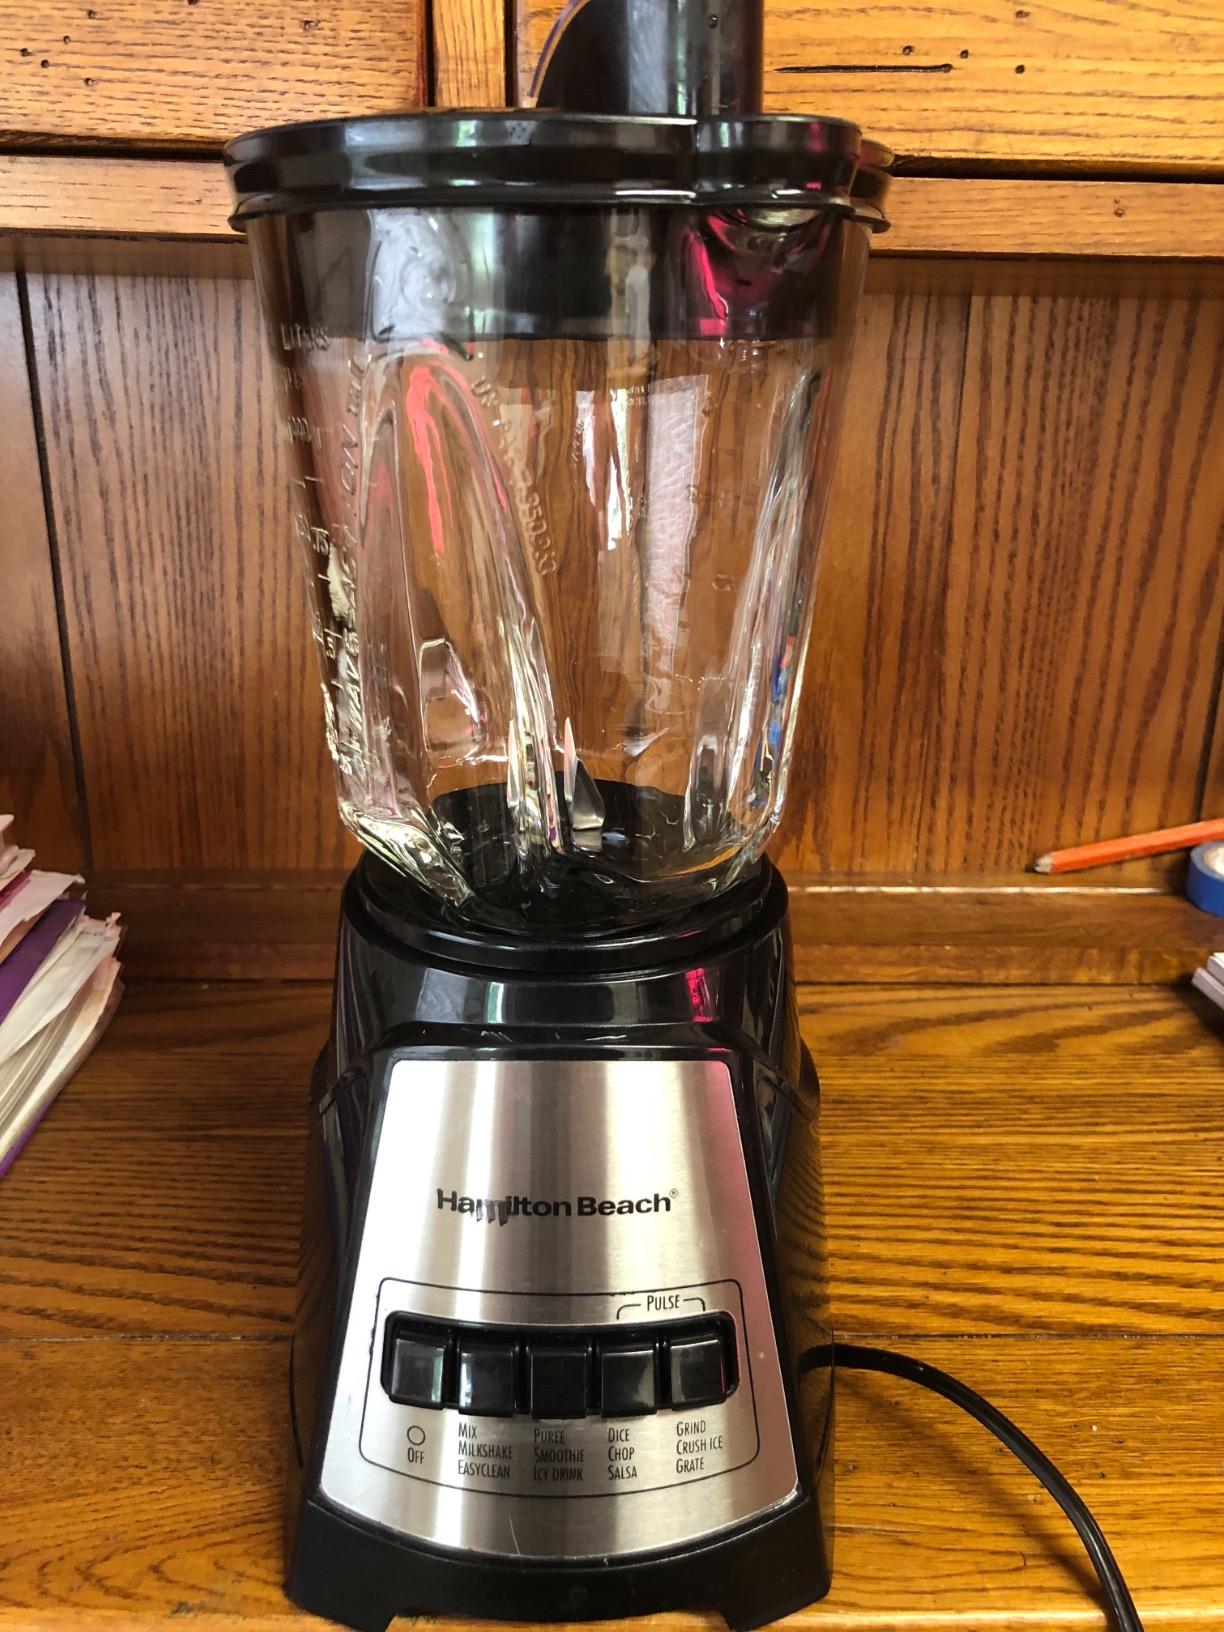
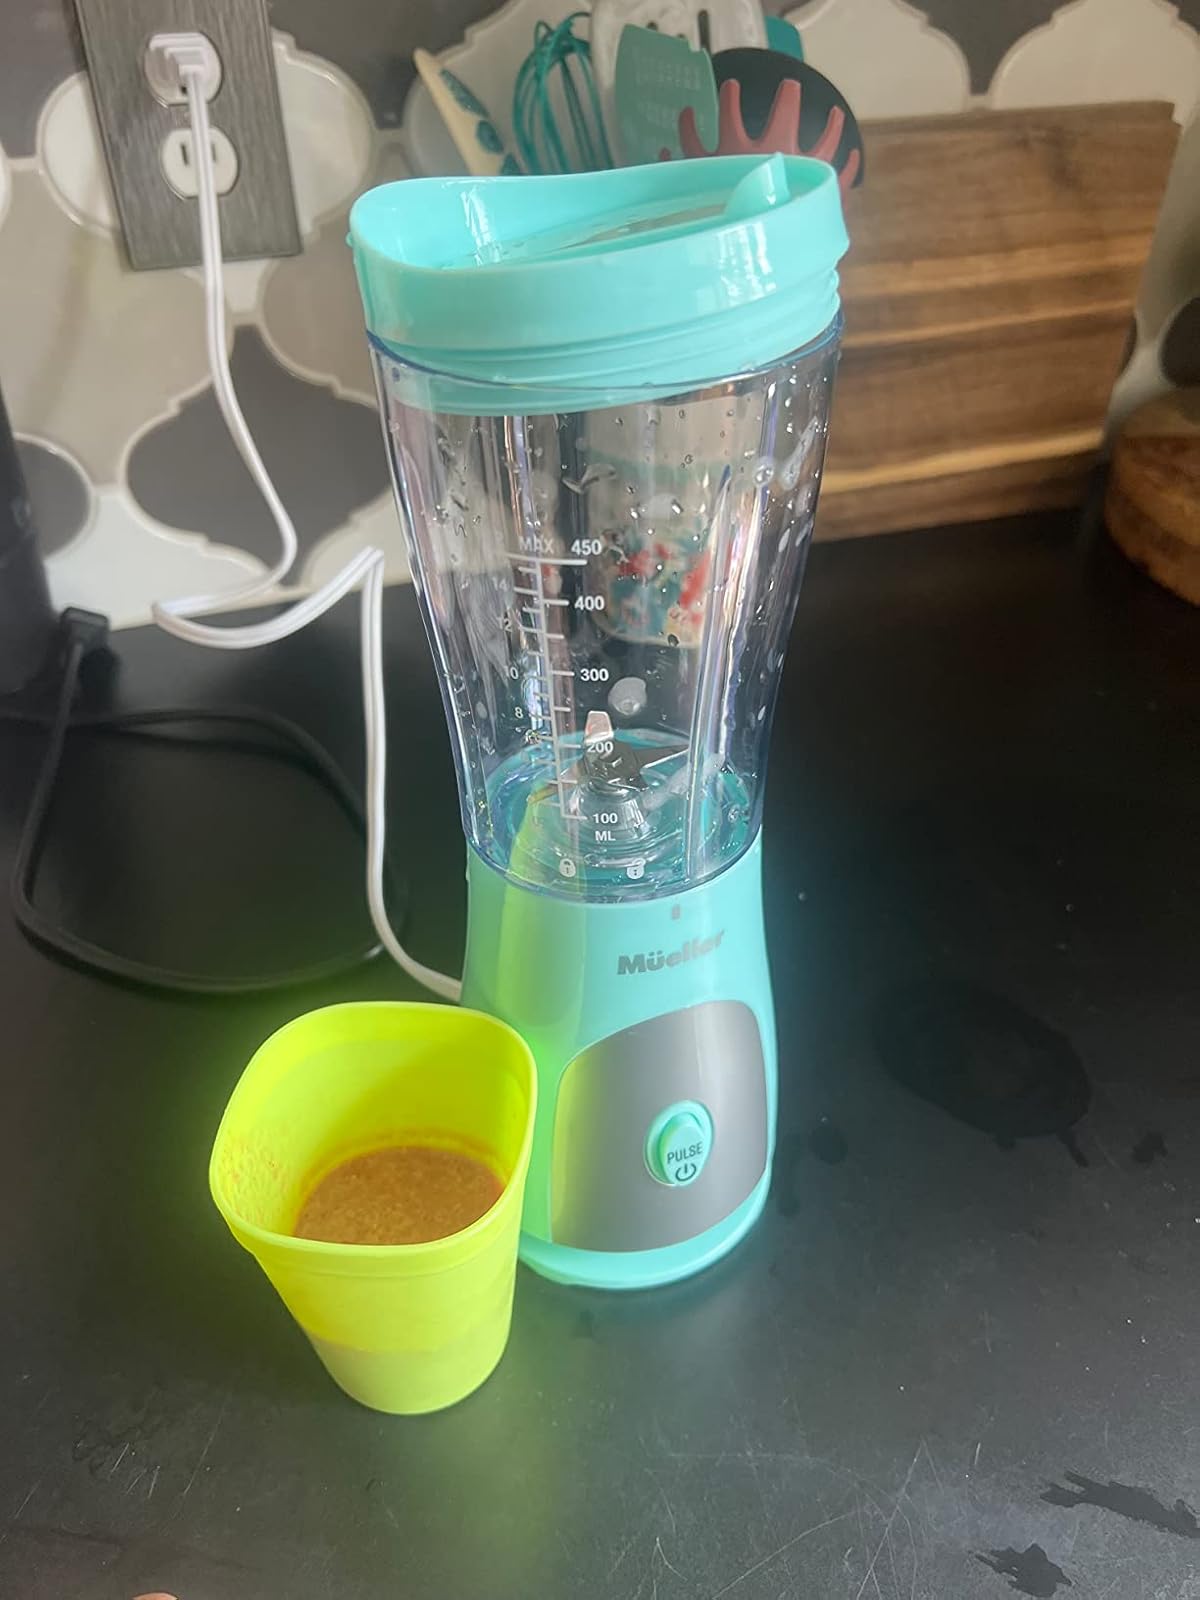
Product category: items_blender
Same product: no